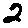
Label: 2